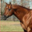
Label: horse